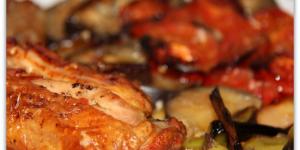
bonito asado con tomates y berenjenas